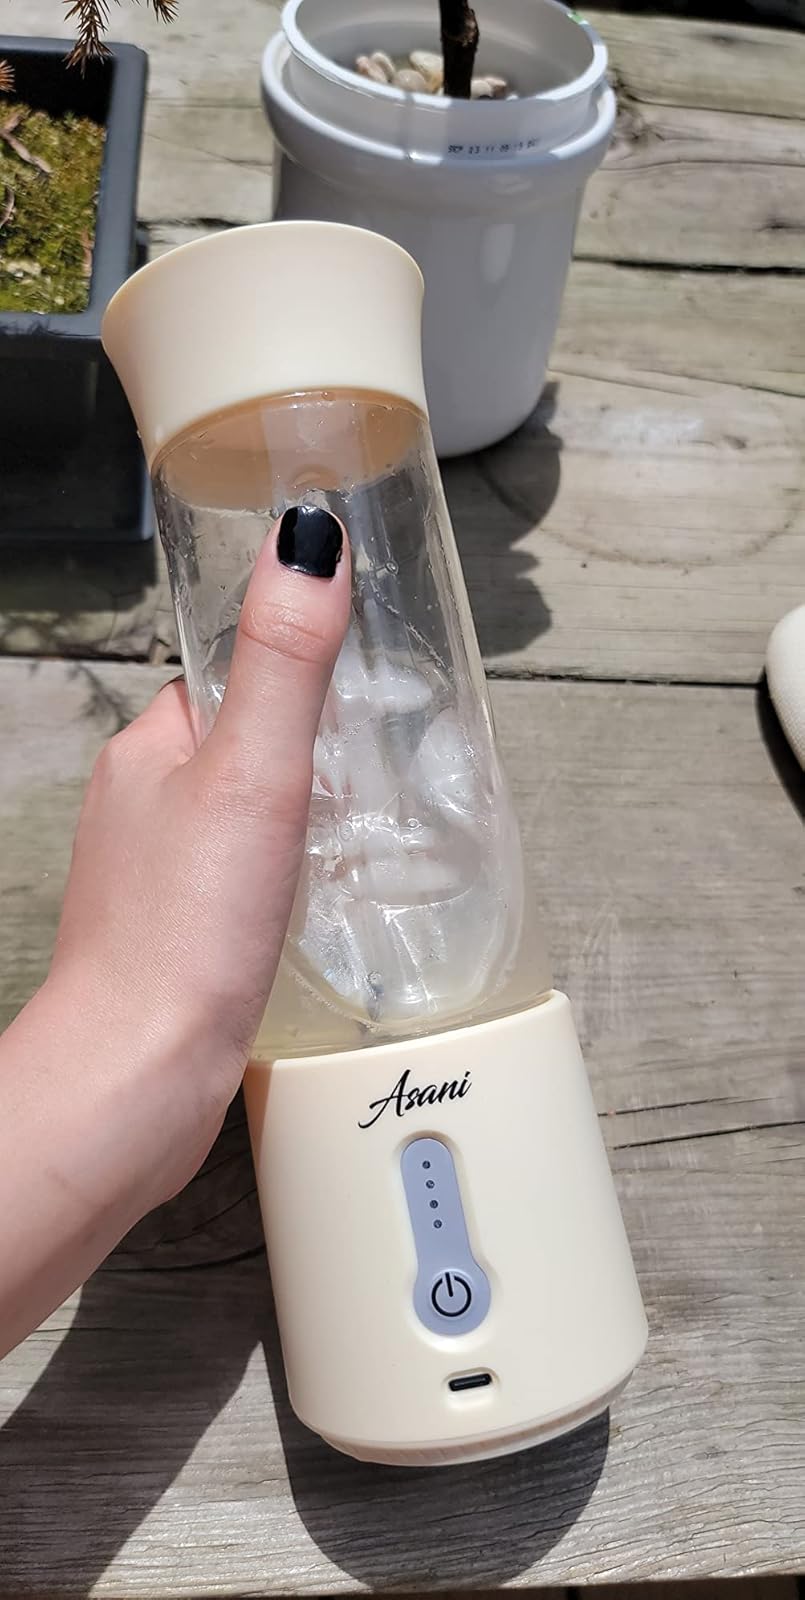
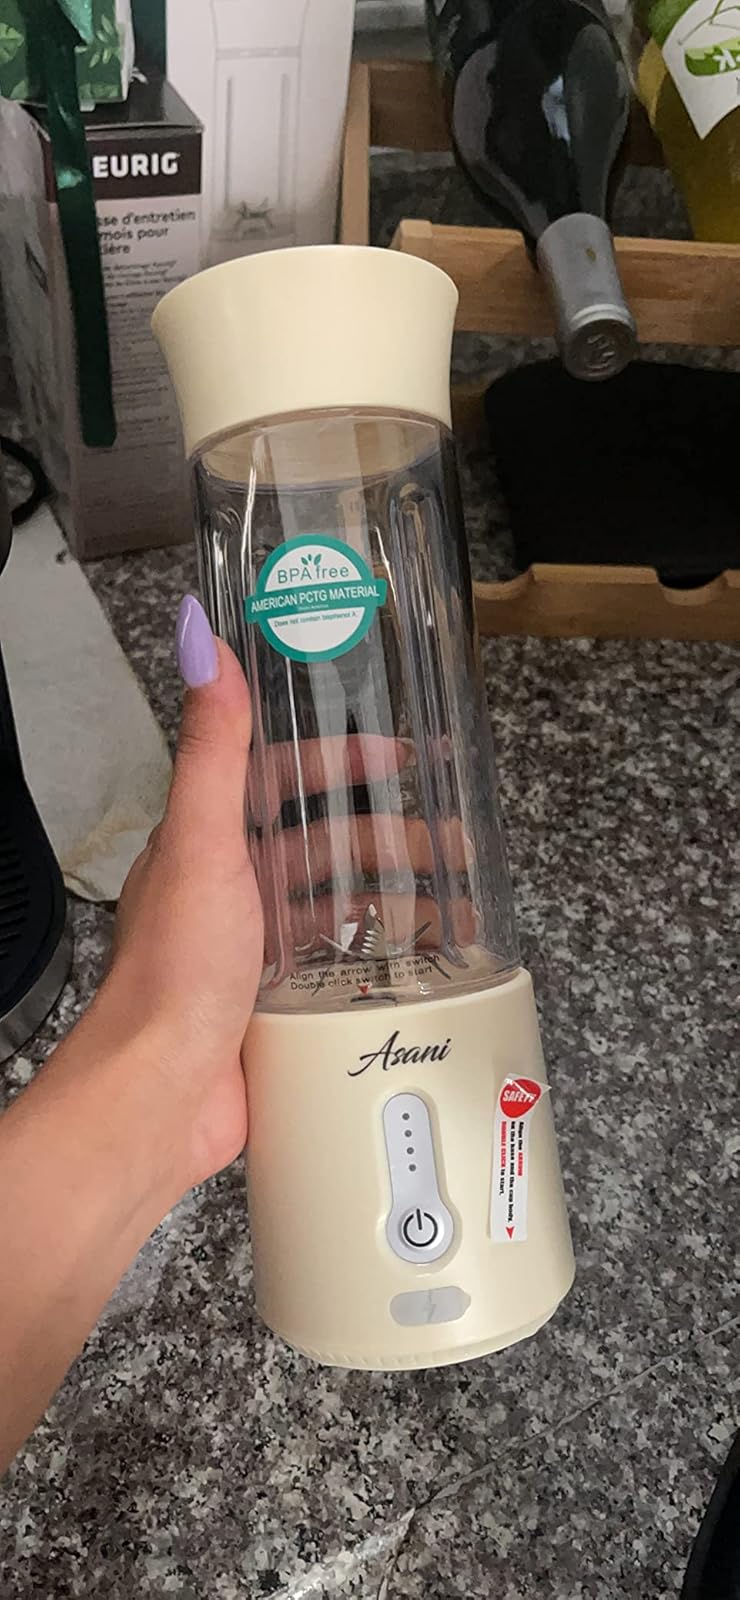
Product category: items_blender
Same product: yes